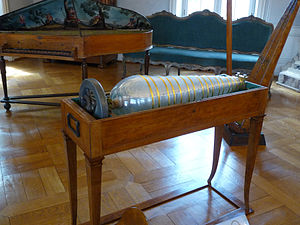
Glasharmonika
Glasharmonika
En glasharmonika er et musikinstrument lavet af en glaskegle. Den er ikke opfundet, men forbedret af Benjamin Franklin. Den består af flere glascylindre i forløb. De kan sættes i svingninger, når cylinderen berøres.